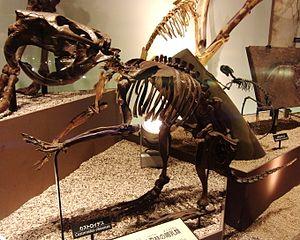
La mégafaune désigne l'ensemble des espèces animales de grande taille mais répond à différentes acceptions selon le domaine étudié. On définit ainsi arbitrairement l'ensemble des mammifères les plus lourds. Pour la faune du sol, il s'agit d'animaux de taille supérieure à 80 mm. On parlera par extension de mégafaune pour les acariens de l'ordre du millimètre vis-à-vis d'acariens de l'ordre de dizaine de micromètres. La faune de plus petite taille est classée dans la macrofaune et la microfaune.